Transport in Waterford

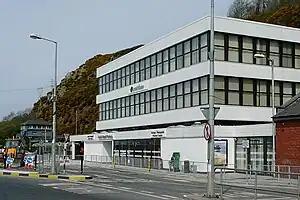
Waterford Train Station

Rail services in Waterford are provided by Iarnród Éireann, Ireland's national railway system. Rail services run from Plunkett Station Waterford. The station is located across Rice Bridge on the North side of the city. Services are provided to Dublin, Limerick, Rosslare Europort, Kilkenny, Clonmel. Freight services are also provided to Dublin, Port of Waterford and Rosslare Europort.